Jim Newhook

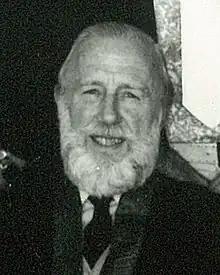
Newhook in 1974

James Carl Newhook (2 June 1915 – 17 May 1997) was a New Zealand veterinary scientist, university lecturer and writer.